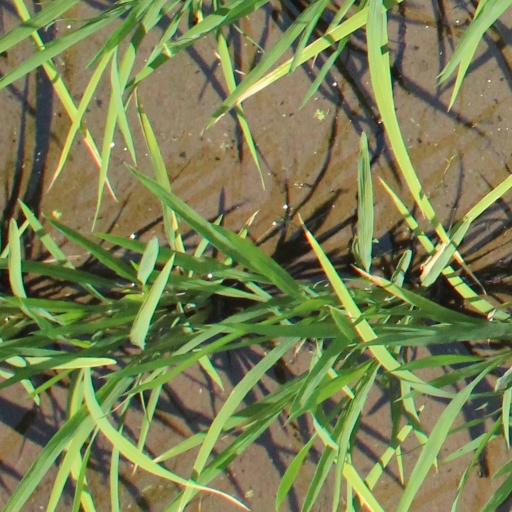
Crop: rice